Ayam goreng kalasan

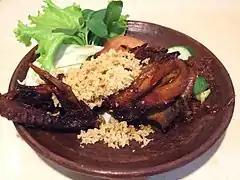

Ayam goreng Kalasan is an Indonesian dish consisting of fried chicken topped with "kremesan", crisp bits of fried batter. The dish originates from the area surrounding the Kalasan Temple in Sleman, Yogyakarta, and has since spread nationwide, being considered a popular iteration of the ubiquitous ayam goreng.